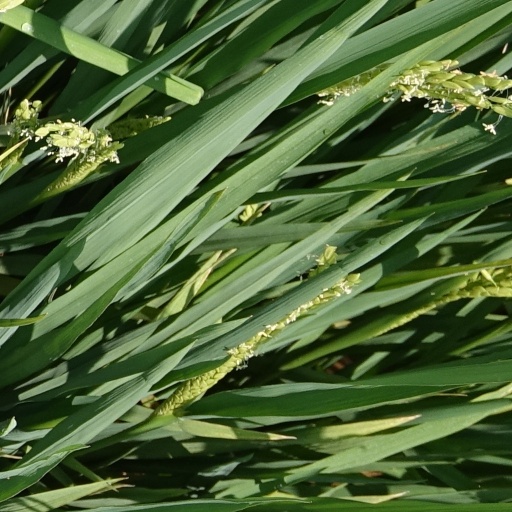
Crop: rice